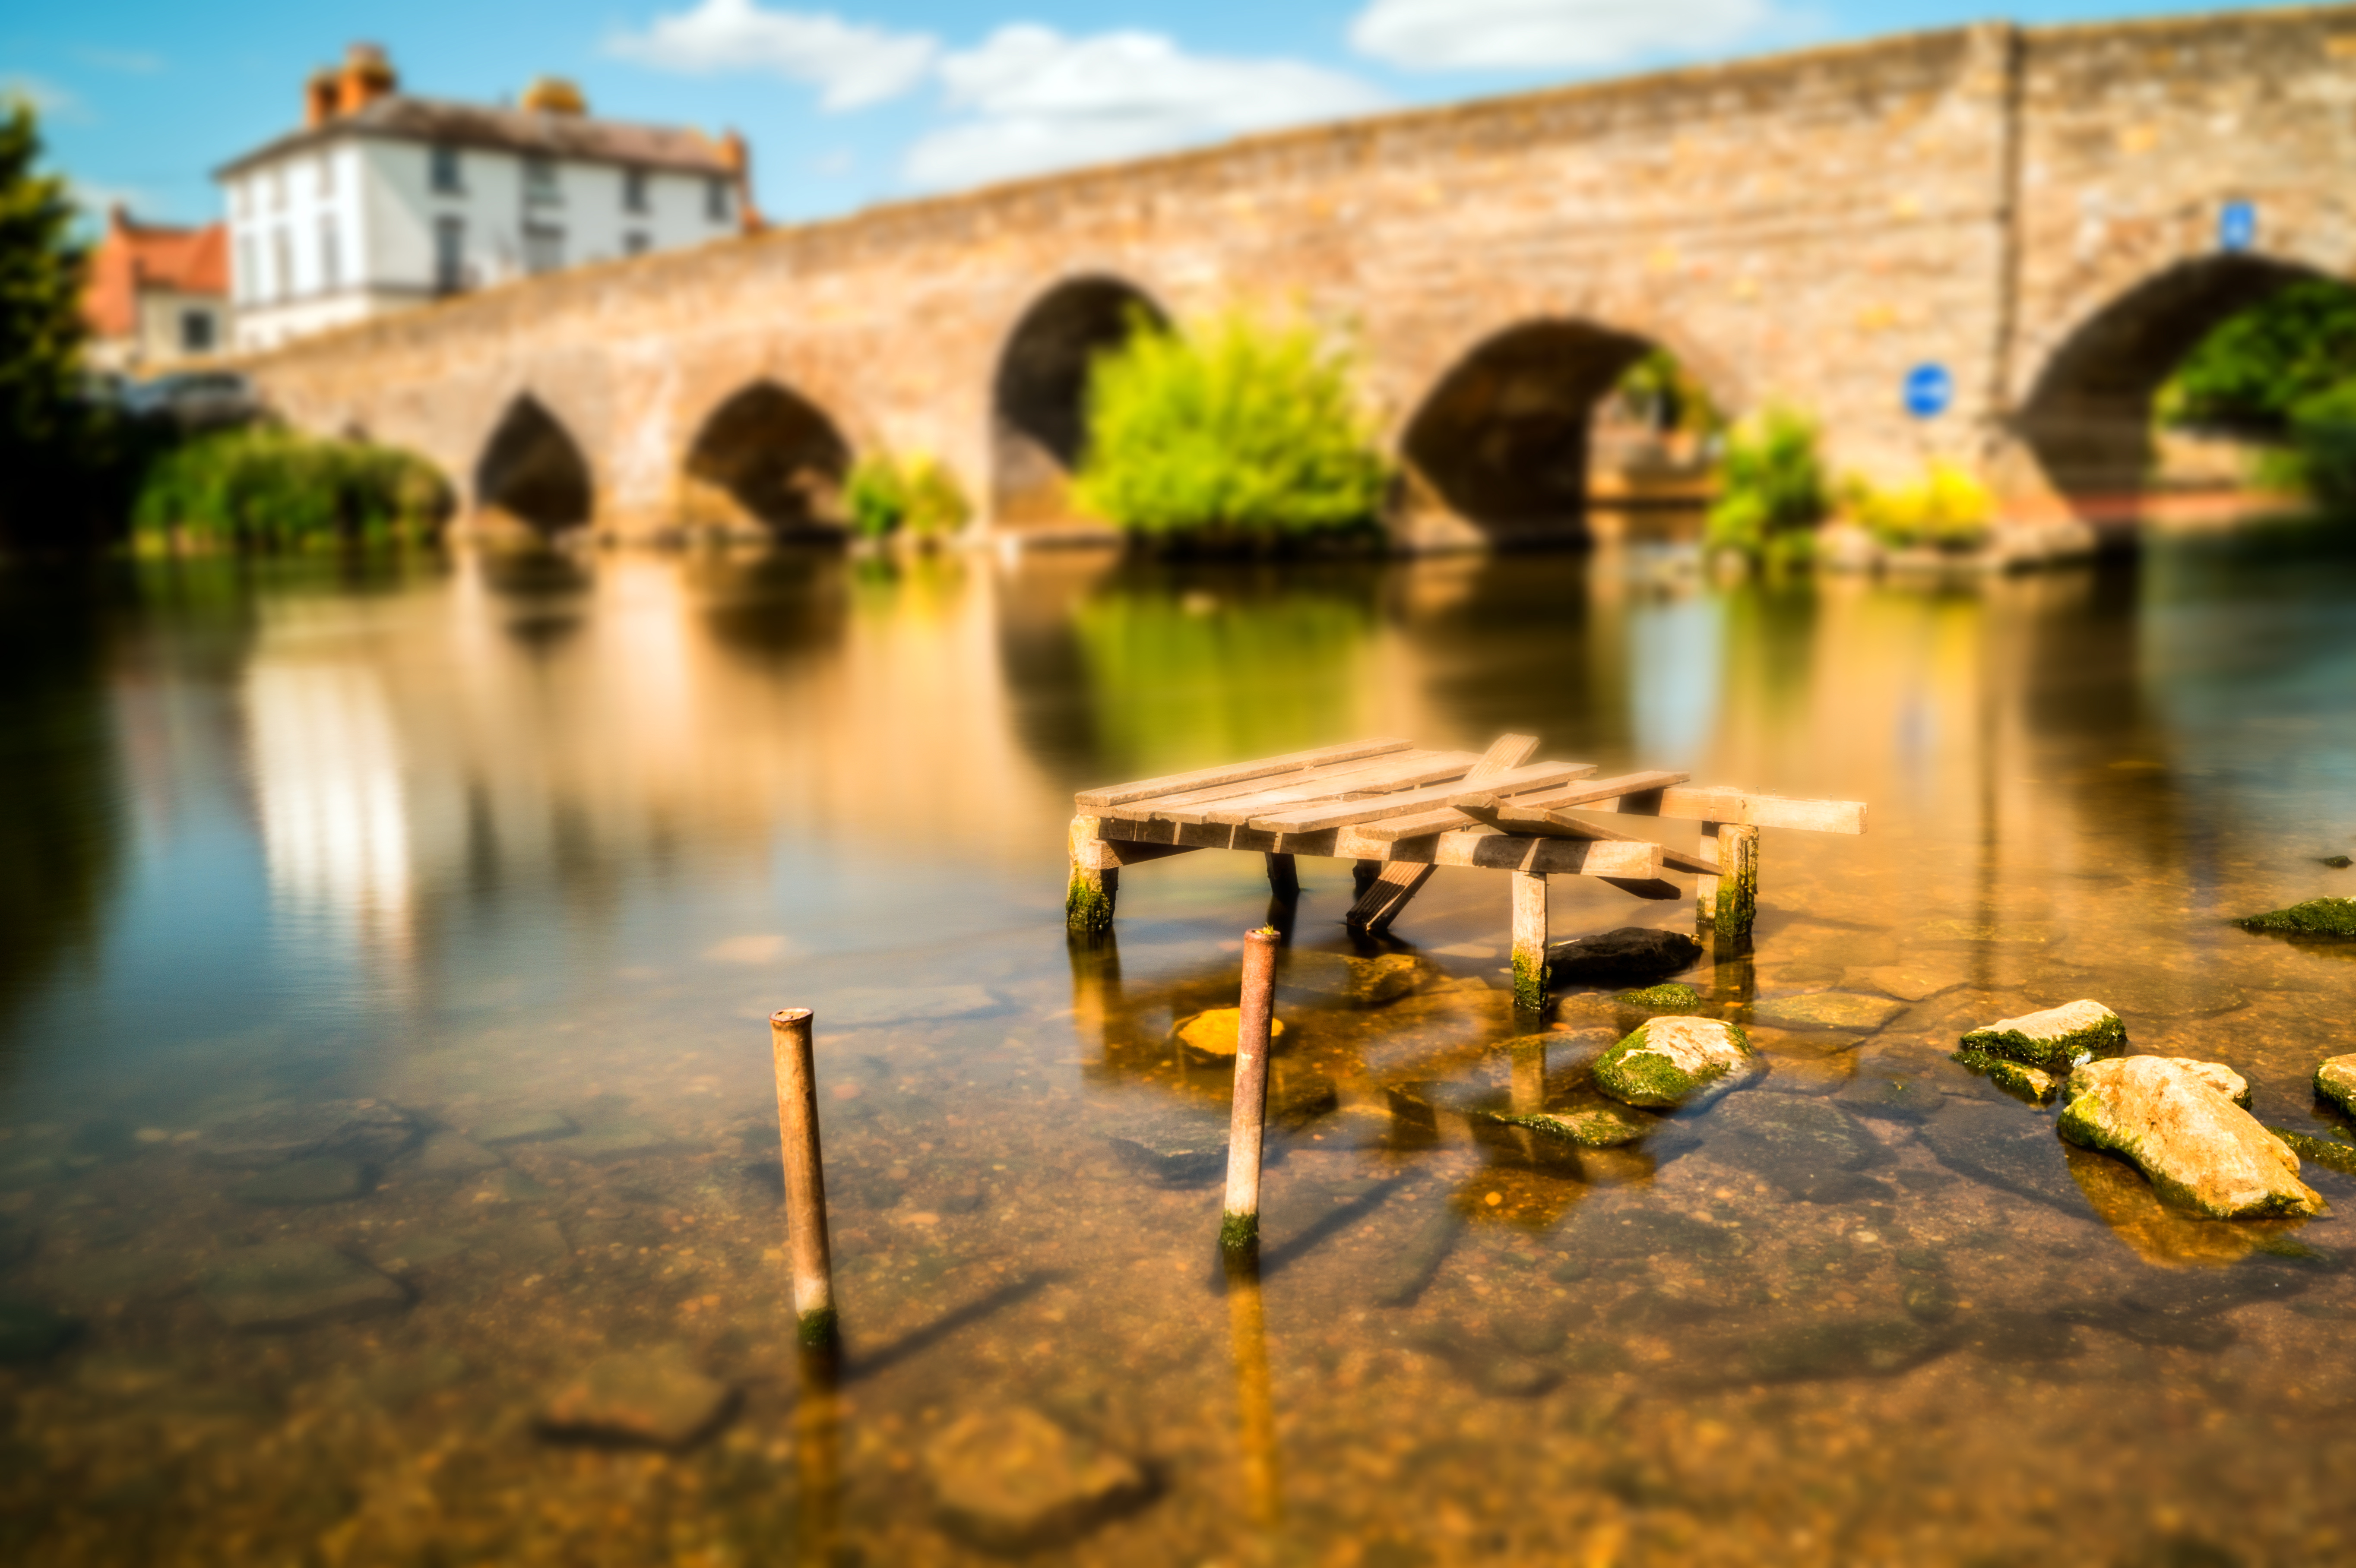
water, blur, bridge, house, morning, leaf, river, canal, summer, village, evening, reflection, autumn, broken, waterway, uk, england, long, exposure, focus, warwickshire, booked, avon, bidford